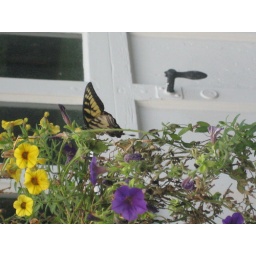
butterfly in flowers